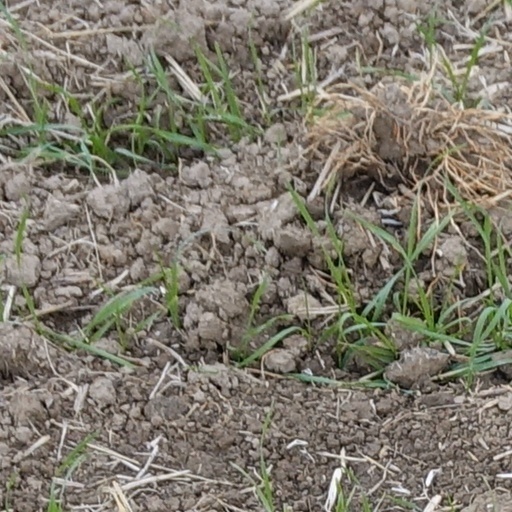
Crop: wheat